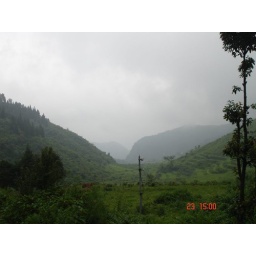
Breath-taking view from the cloud covered hill tops of Dehradun-Mussoorie, foot hills of Central Himalayas in Uttar Pradesh.